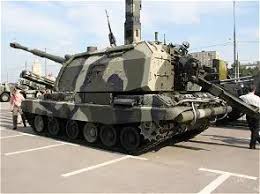
Label: Self Propelled Artillery